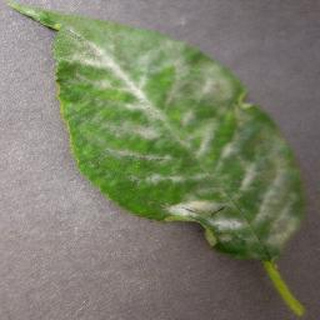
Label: cherry_powdery_mildew